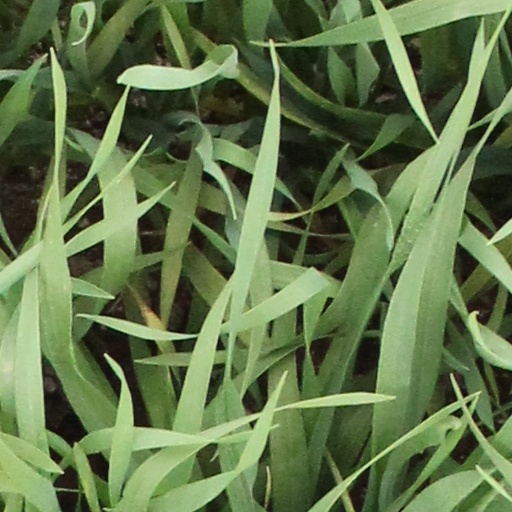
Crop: wheat